Mame (film)

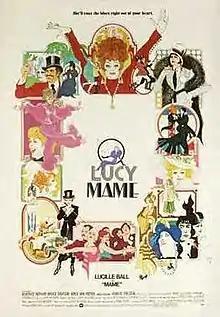
Original film poster by Bob Peak

Mame is a 1974 Technicolor musical film in Panavision based on the 1966 Broadway musical of the same name (itself based on the 1958 film "Auntie Mame") and the 1955 novel "Auntie Mame" by Patrick Dennis.